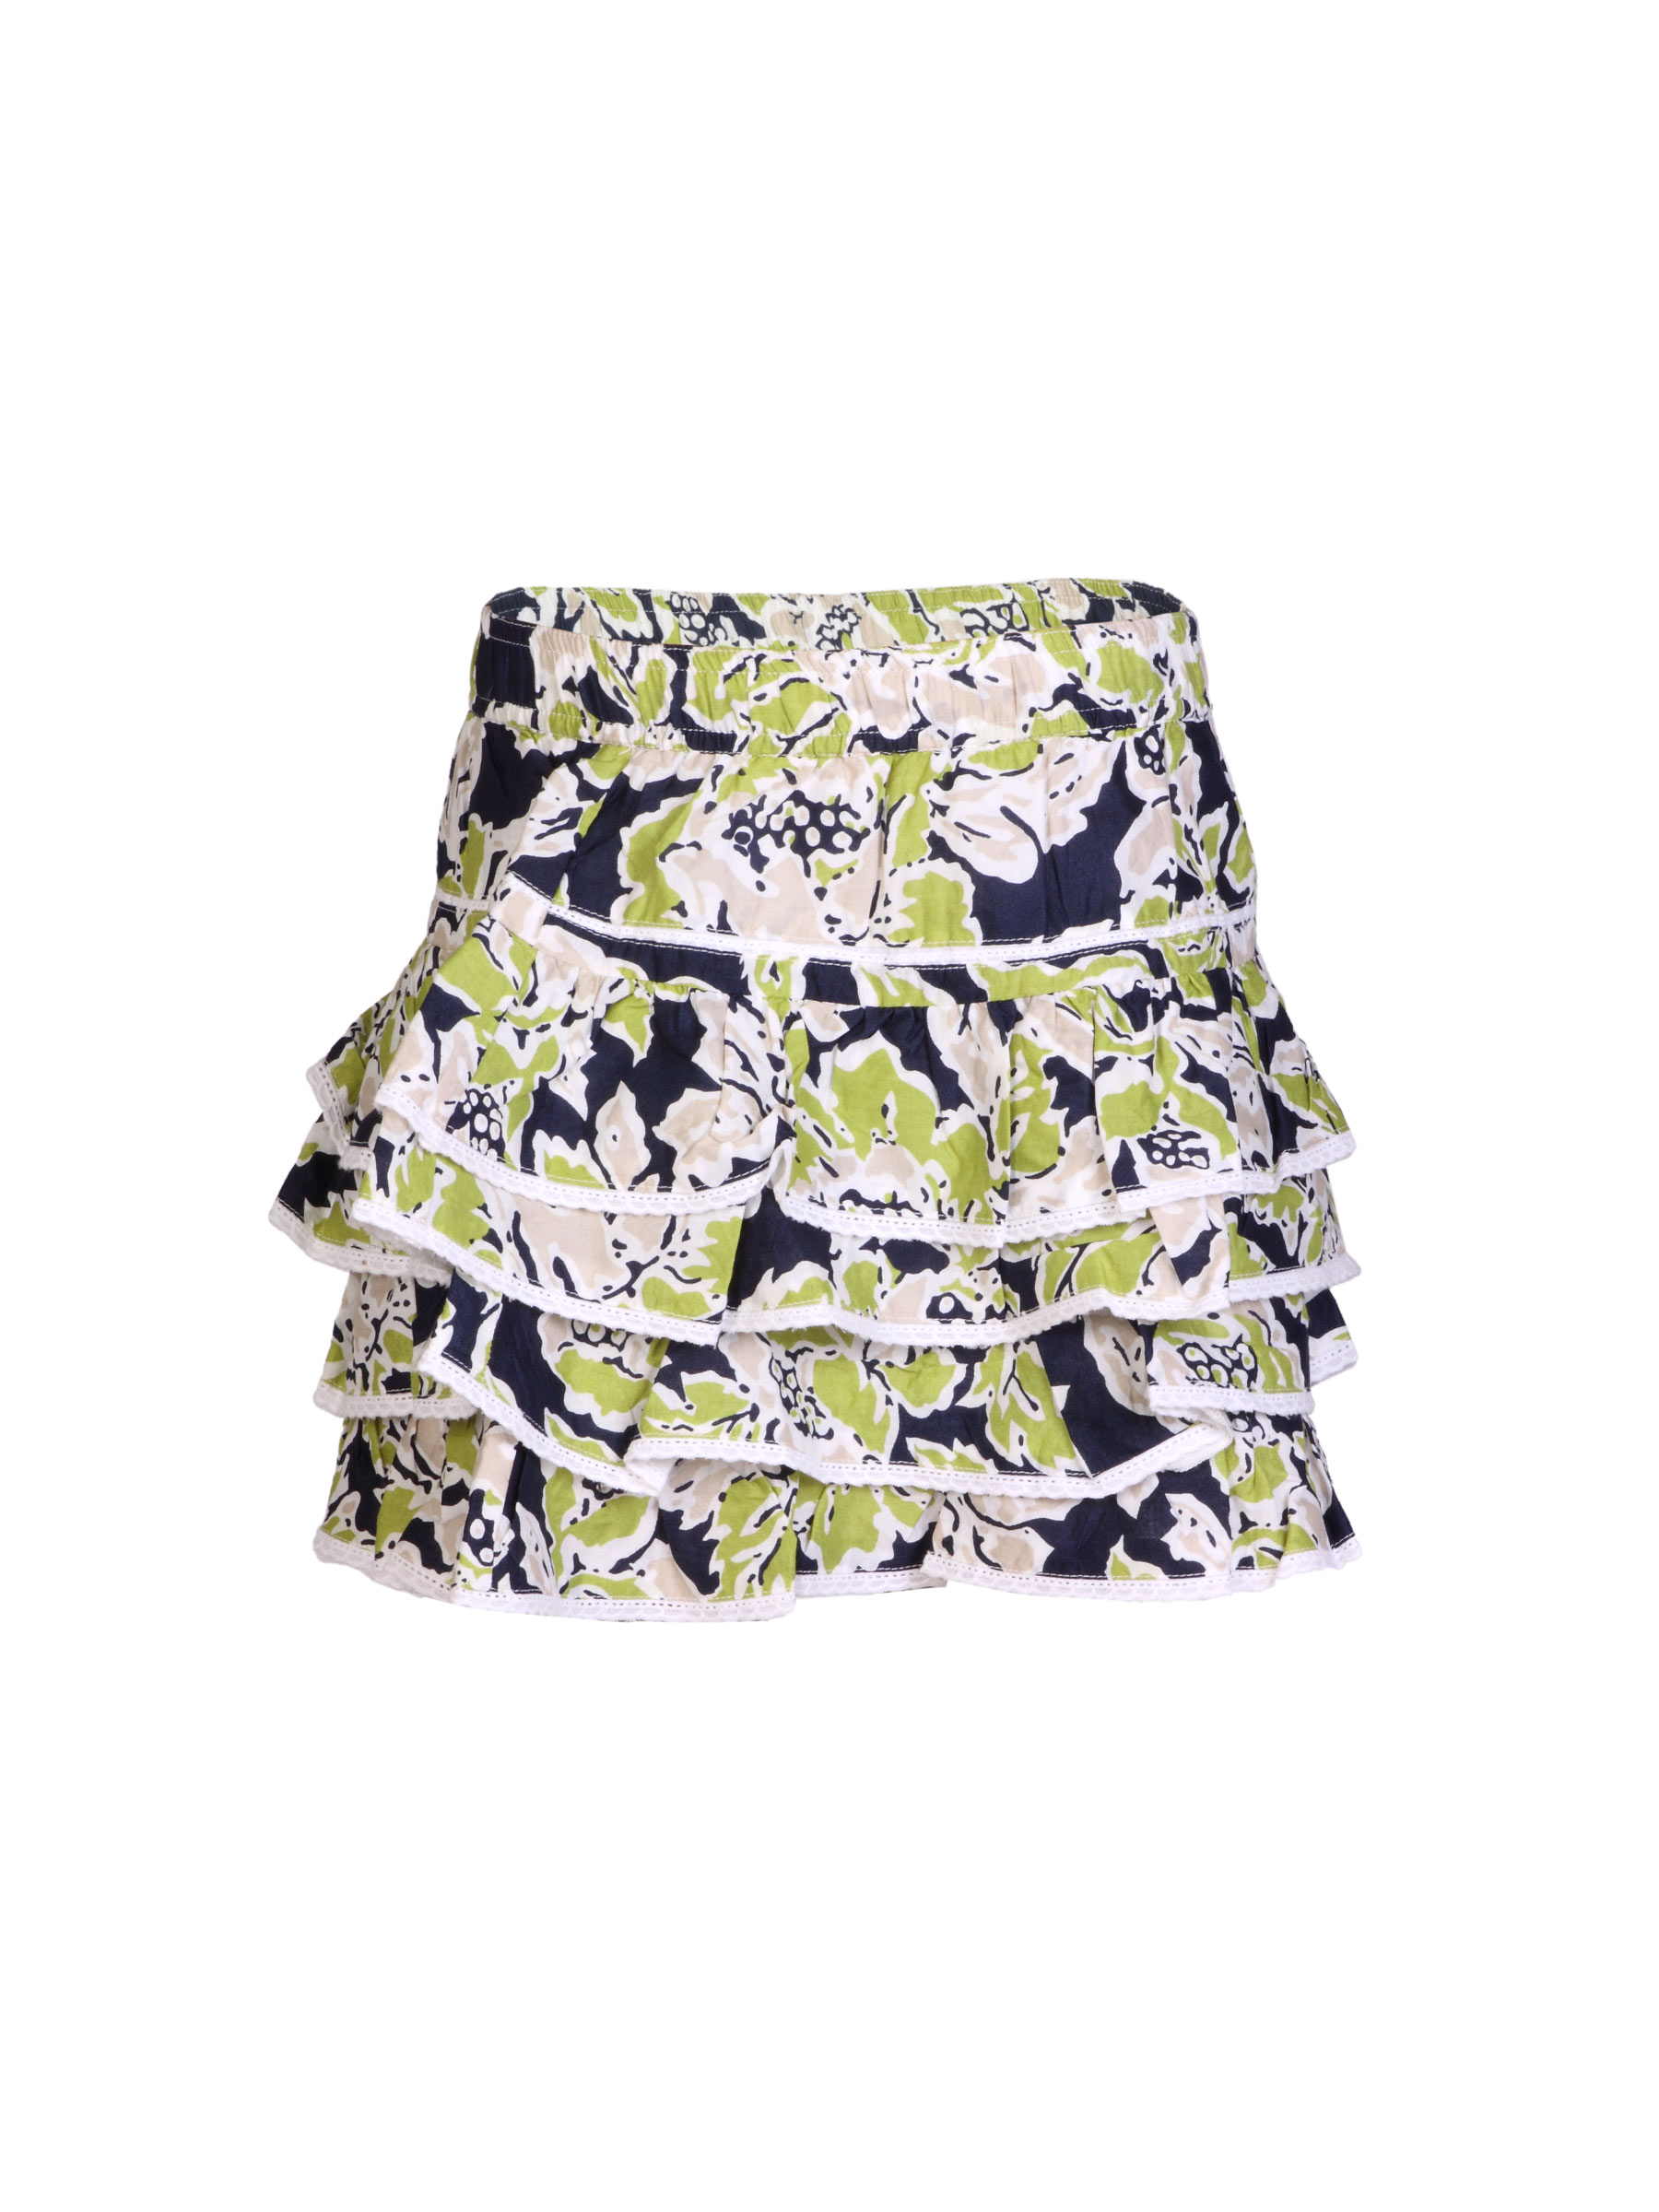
United Colors of Benetton Kids Girls Printed Green Skirt
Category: Apparel / Bottomwear / Skirts
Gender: Girls
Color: Green
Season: Summer 2012
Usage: Casual